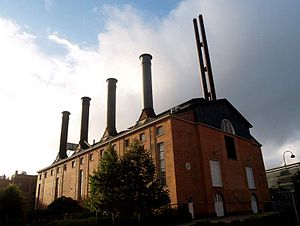
Carl Harild / Værker
Kedelhuset på Carlsberg
Carl Valdemar Hansen-Harild, kendt som Carl Harild var en dansk arkitekt, der bl.a. arbejdede for Carlsberg. Han var også palæforvalter og statsinventarieinspektør.